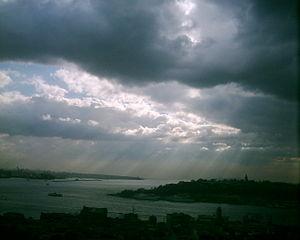
Le lycée privé allemand, autrement dit lycée allemand d'Istanbul ou en bref lycée allemand est le lycée privé étranger se trouvant en Turquie dans la province d'Istanbul et dans le district de Beyoğlu. Il poursuit ses activités en étant rattaché au ministère fédéral de l'Éducation et de la Recherche de l'Allemagne et en même temps au ministère de l'Éducation nationale de la République de Turquie.